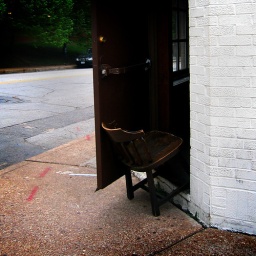
Seen propping open a bar door near SLU, in St. Louis.